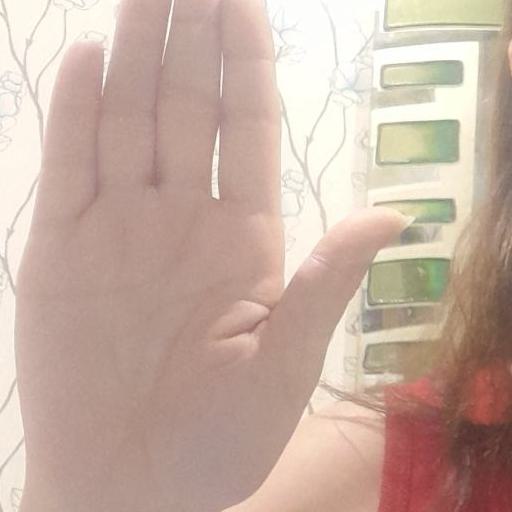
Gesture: stop